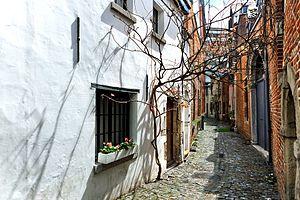
Bruxelles - Rue de la Cigogne